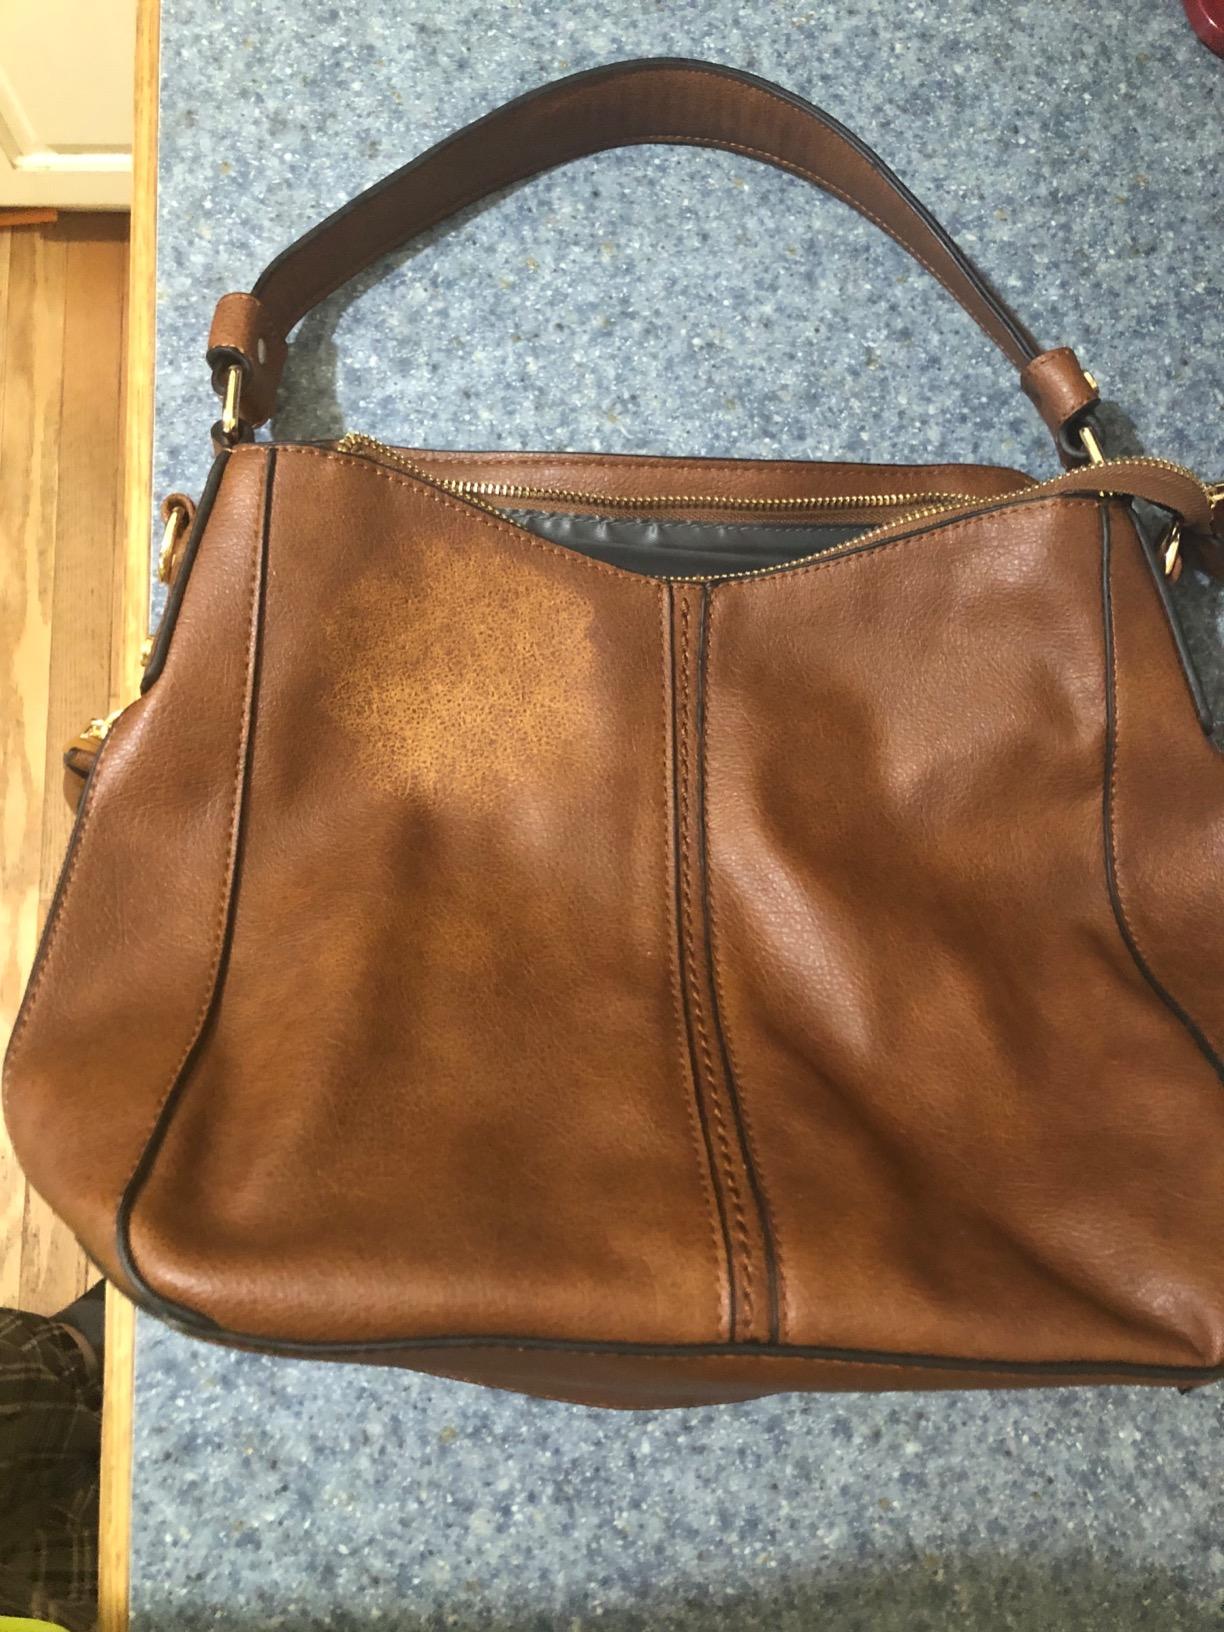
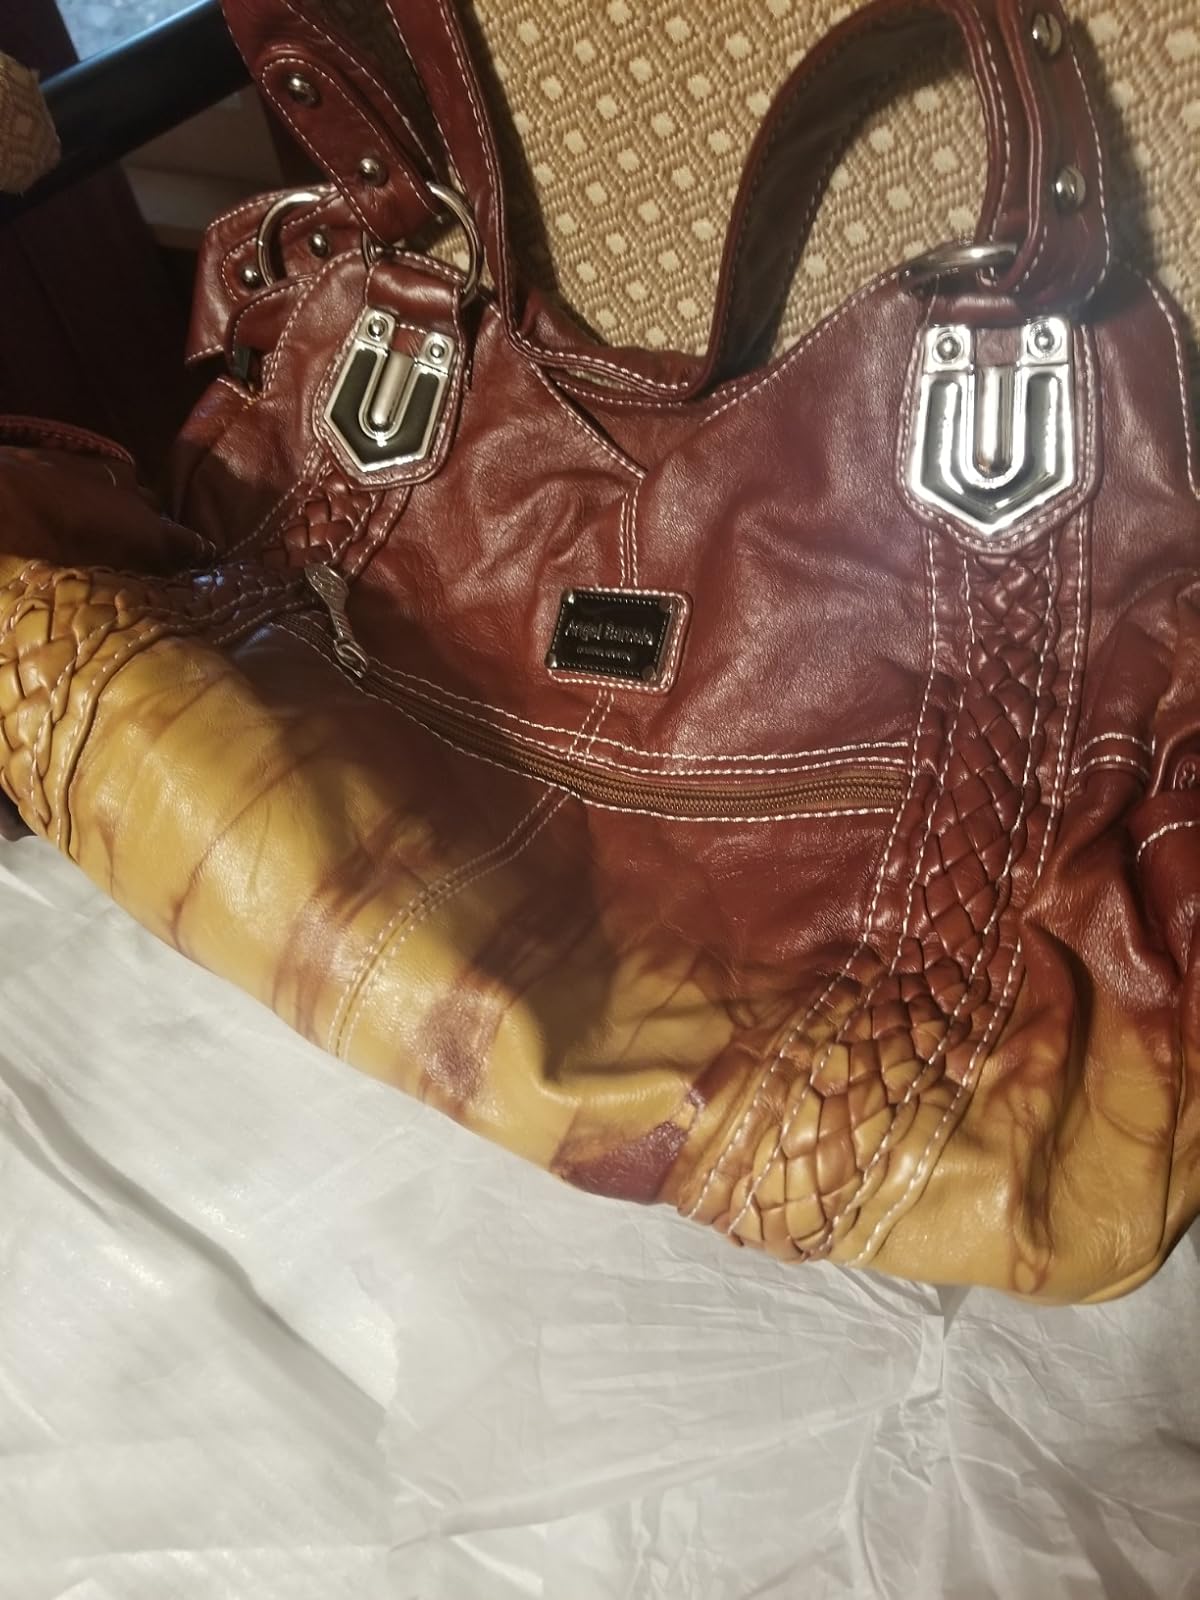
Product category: accessories_handbag
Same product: no